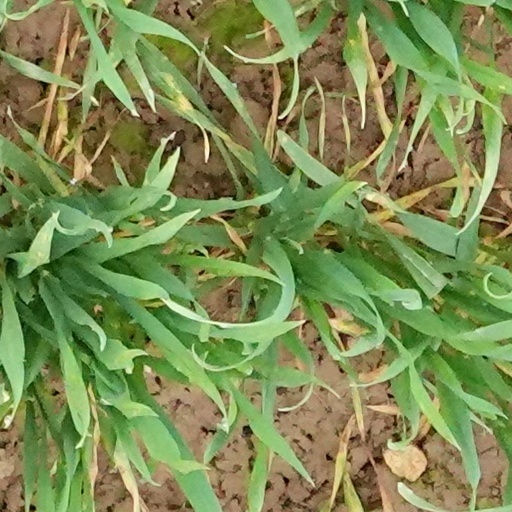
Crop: wheat